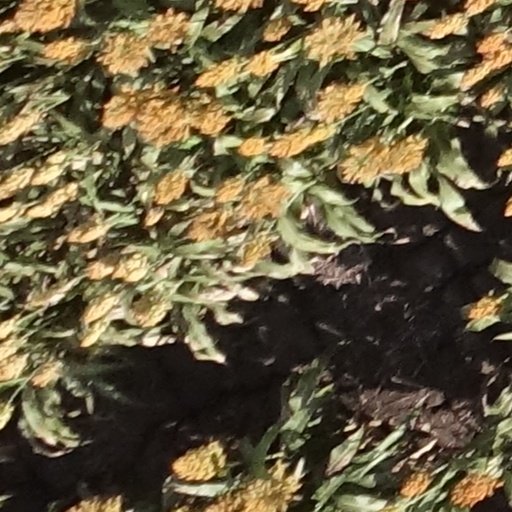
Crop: sorghum